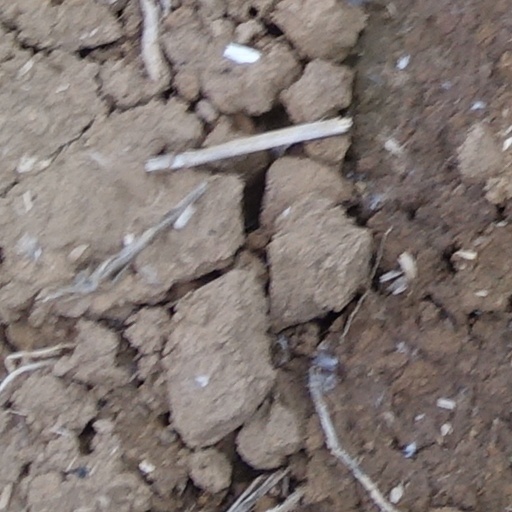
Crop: wheat